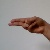
The image shows a hand gesture representing the letter 'H' in Indian Sign Language.